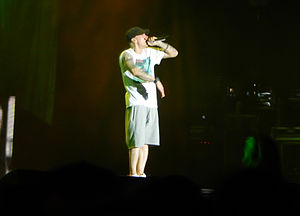
Eminem / Liv og karriere / 2012-2013: The Marshall Mathers LP 2
Eminem til Lollapalooza i 2014 i Chicago.
Marshall Bruce Mathers III, bedre kendt under sit kunstnernavn Eminem